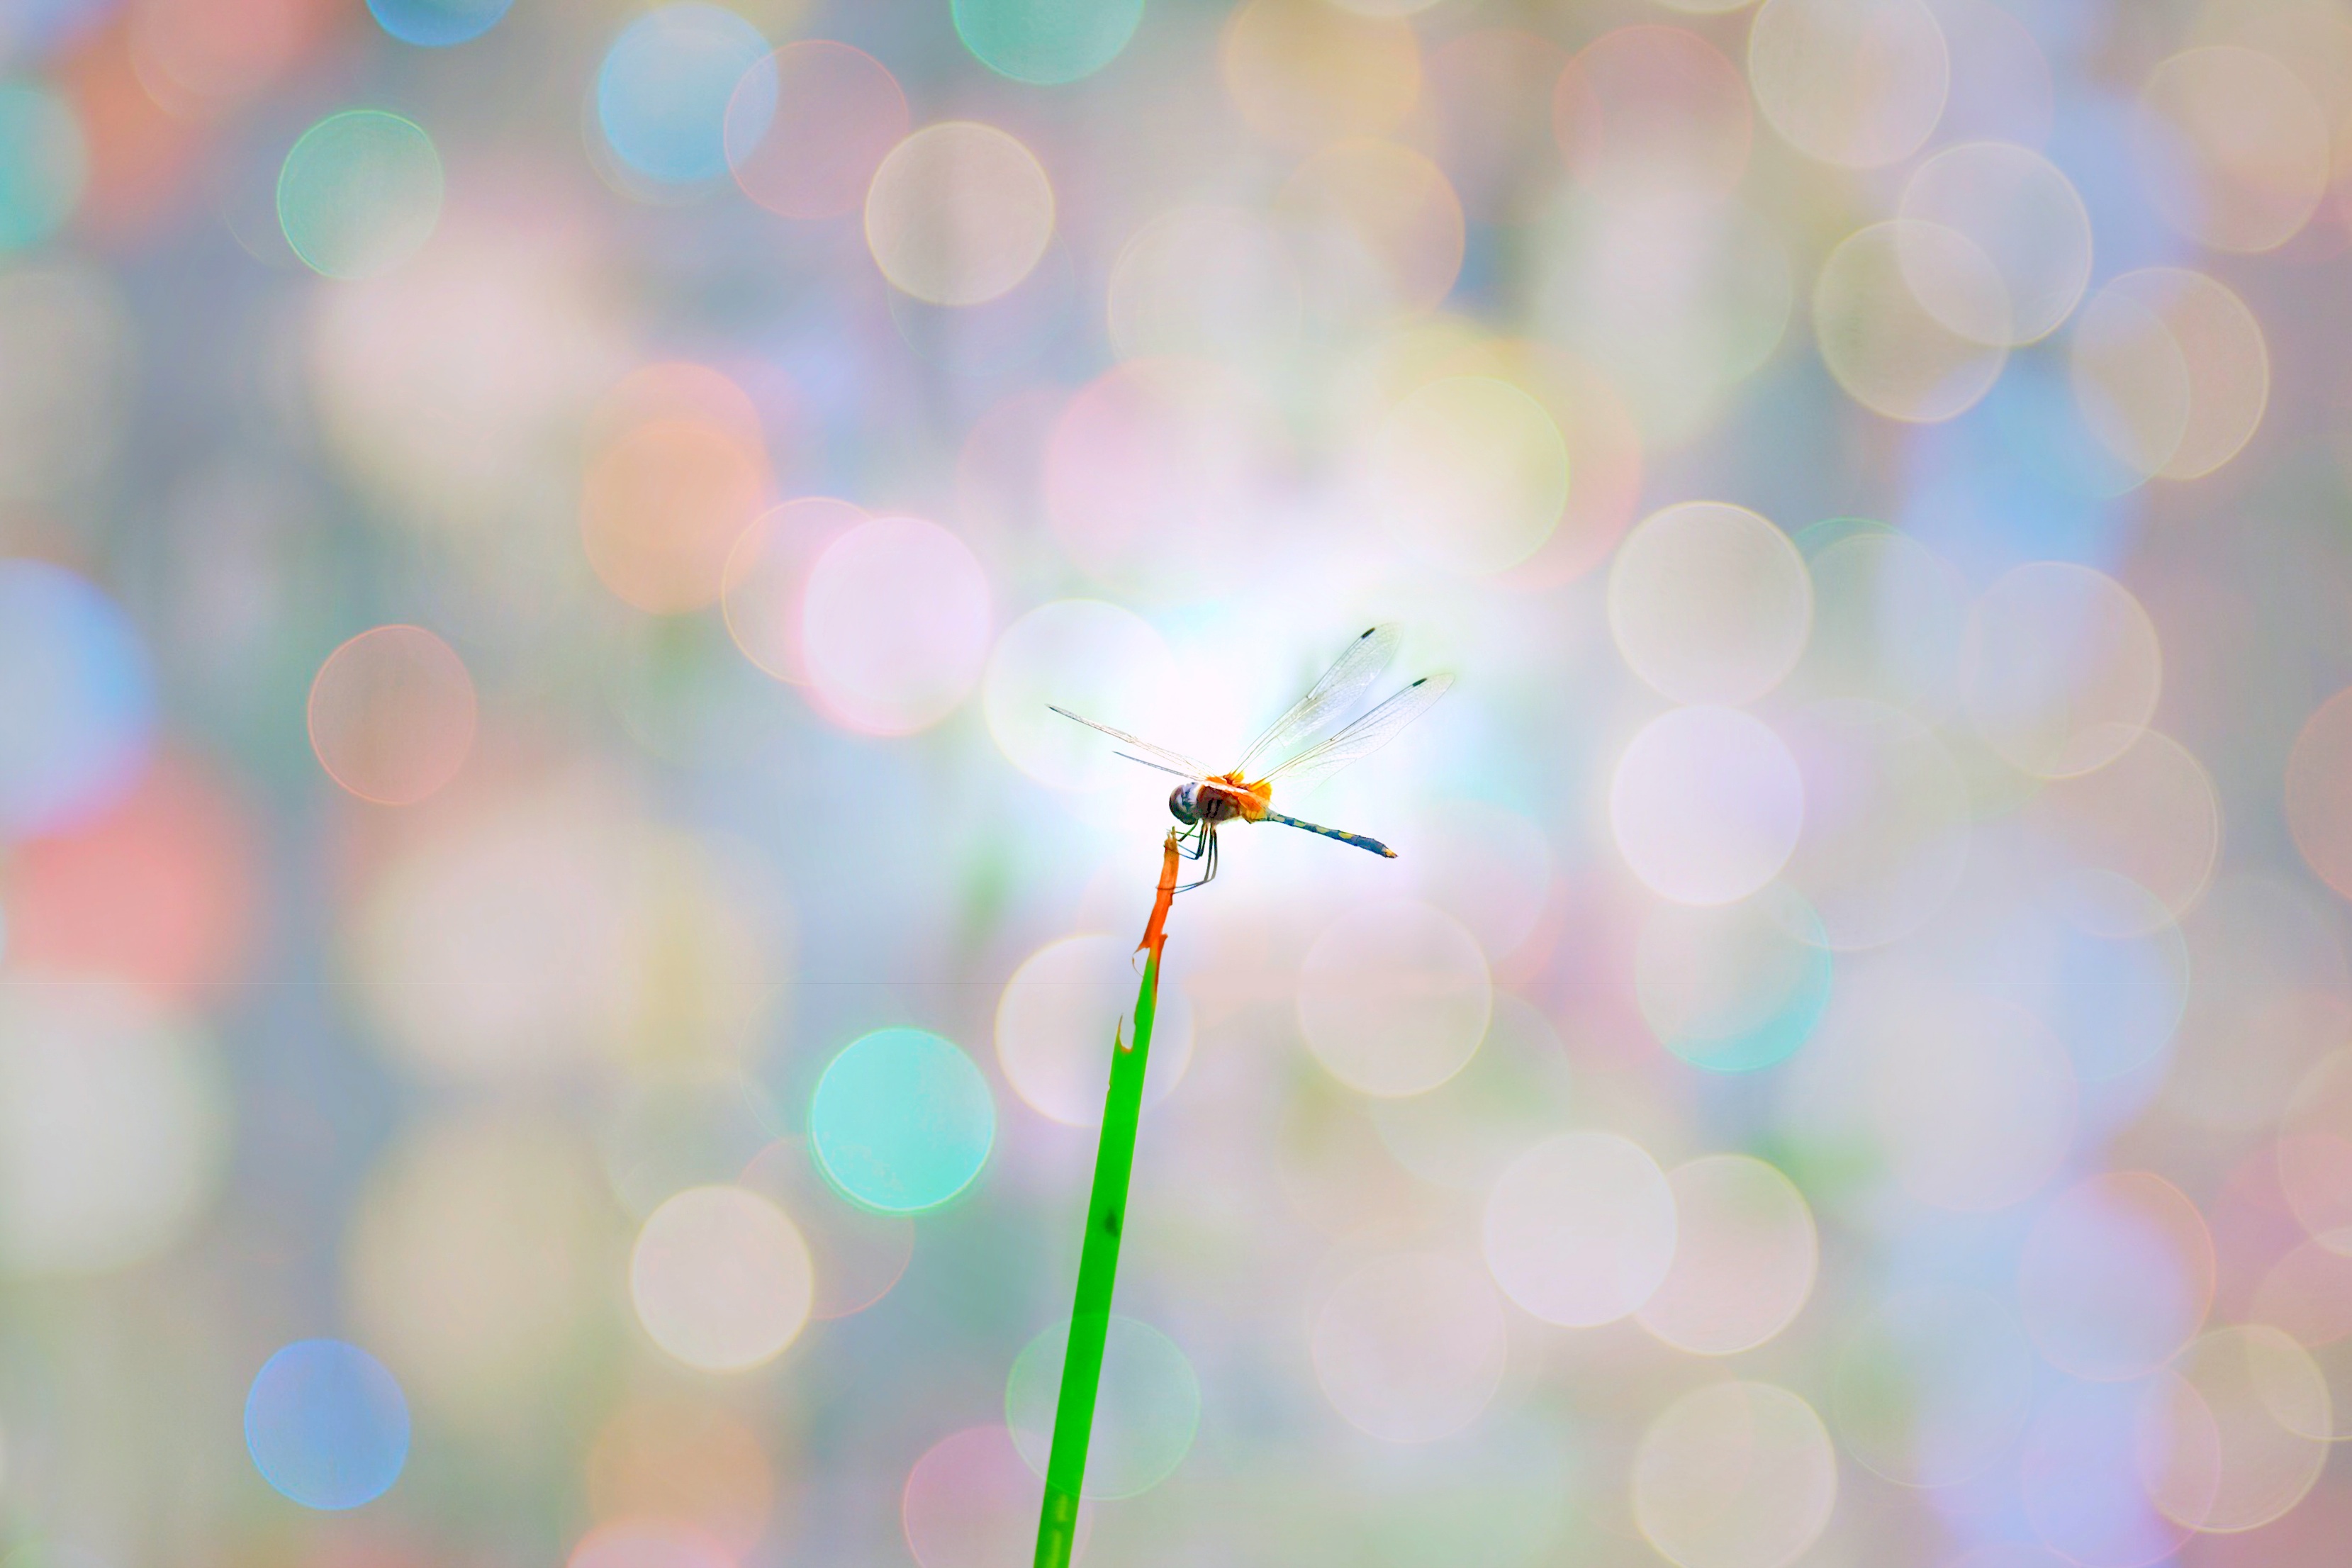
branch, blossom, light, sky, sunlight, leaf, flower, petal, green, color, blue, pink, lighting, circle, close up, shape, macro photography, liquid bubble